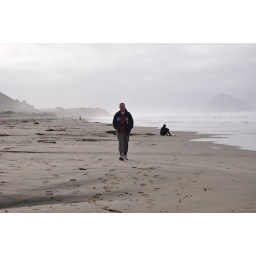
@ the dog beach in Morro Bay